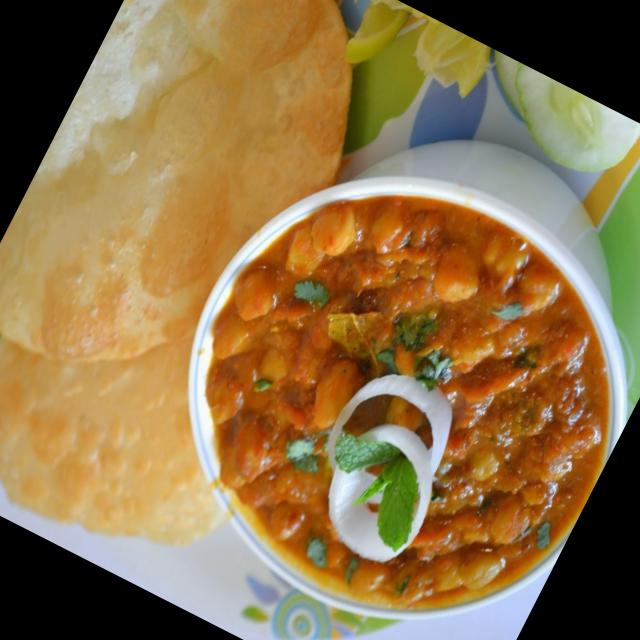
Dish: chole